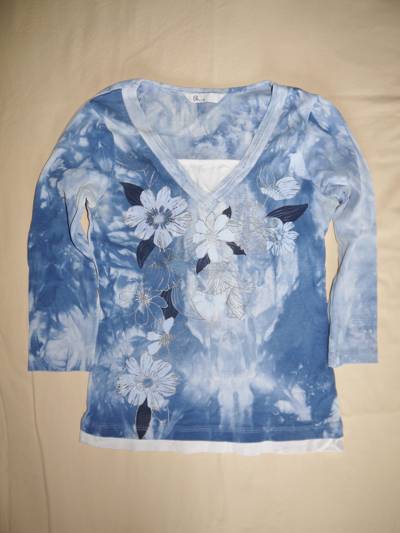
Waste category: clothes